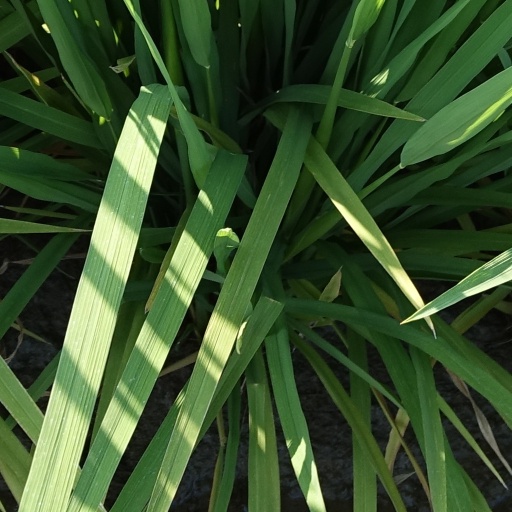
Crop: rice